Cima (wrestler)

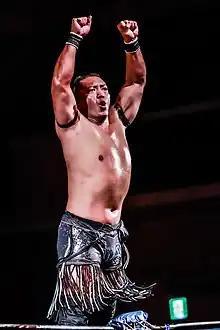
Cima in 2022

(born November 15, 1977), better known by his ring name Cima (most often stylized as CIMA), is a Japanese professional wrestler who currently works for Gleat. He had previously worked for Oriental Wrestling Entertainment (OWE), where he had also served as the company's president. He also made appearances for All Elite Wrestling (AEW) in 2019 and 2020.